Maximos Mansion

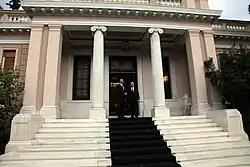
A view of Maximos Mansion in 2011 (George Papandreou and Lucas Papademos

The building was founded in 1912 by Alexandros Michalinos, a wealthy shipowner from the island of Chios. Before the construction of the mansion, the site was a garden for the Royal Palace. In 1916, Michalinos' widow, Irene Manoussis, after marrying banker and politician Dimitrios Maximos, sold the incomplete building to shipowner Leonidas Embirikos, only to re-buy it in 1921.